Mad minute

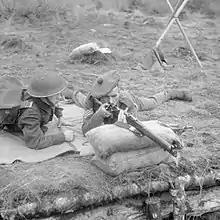
A British sergeant instructor with the Royal Scots Fusiliers trains a recruit on how to fire the SMLE Mk III Lee–Enfield in prone position, 31 August 1942.

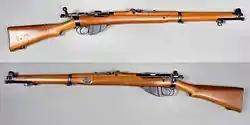
The Lee–Enfield bolt action rifle is known for its smooth operation and often associated with the Mad Minute.

The Mad Minute was a pre-World War I bolt-action rifle speed shooting exercise used by British Army riflemen, using the Lee–Enfield service rifle. The exercise, formally known as "Practice number 22, Rapid Fire, The Musketry Regulations, Part I, 1909", required the rifleman to fire 15 rounds at a "Second Class Figure" target at . The practice was described as follows: "Lying. Rifle to be loaded and 4 rounds in the magazine before the target appears. Loading to be from the pouch or bandolier by 5 rounds afterwards. One minute allowed."